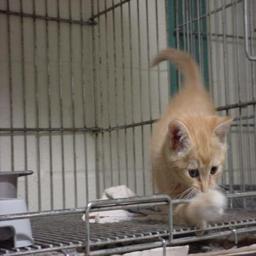
Animal: cats